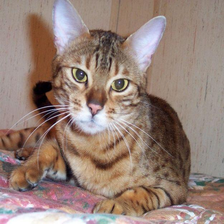
Species: cat
Breed: Bengal